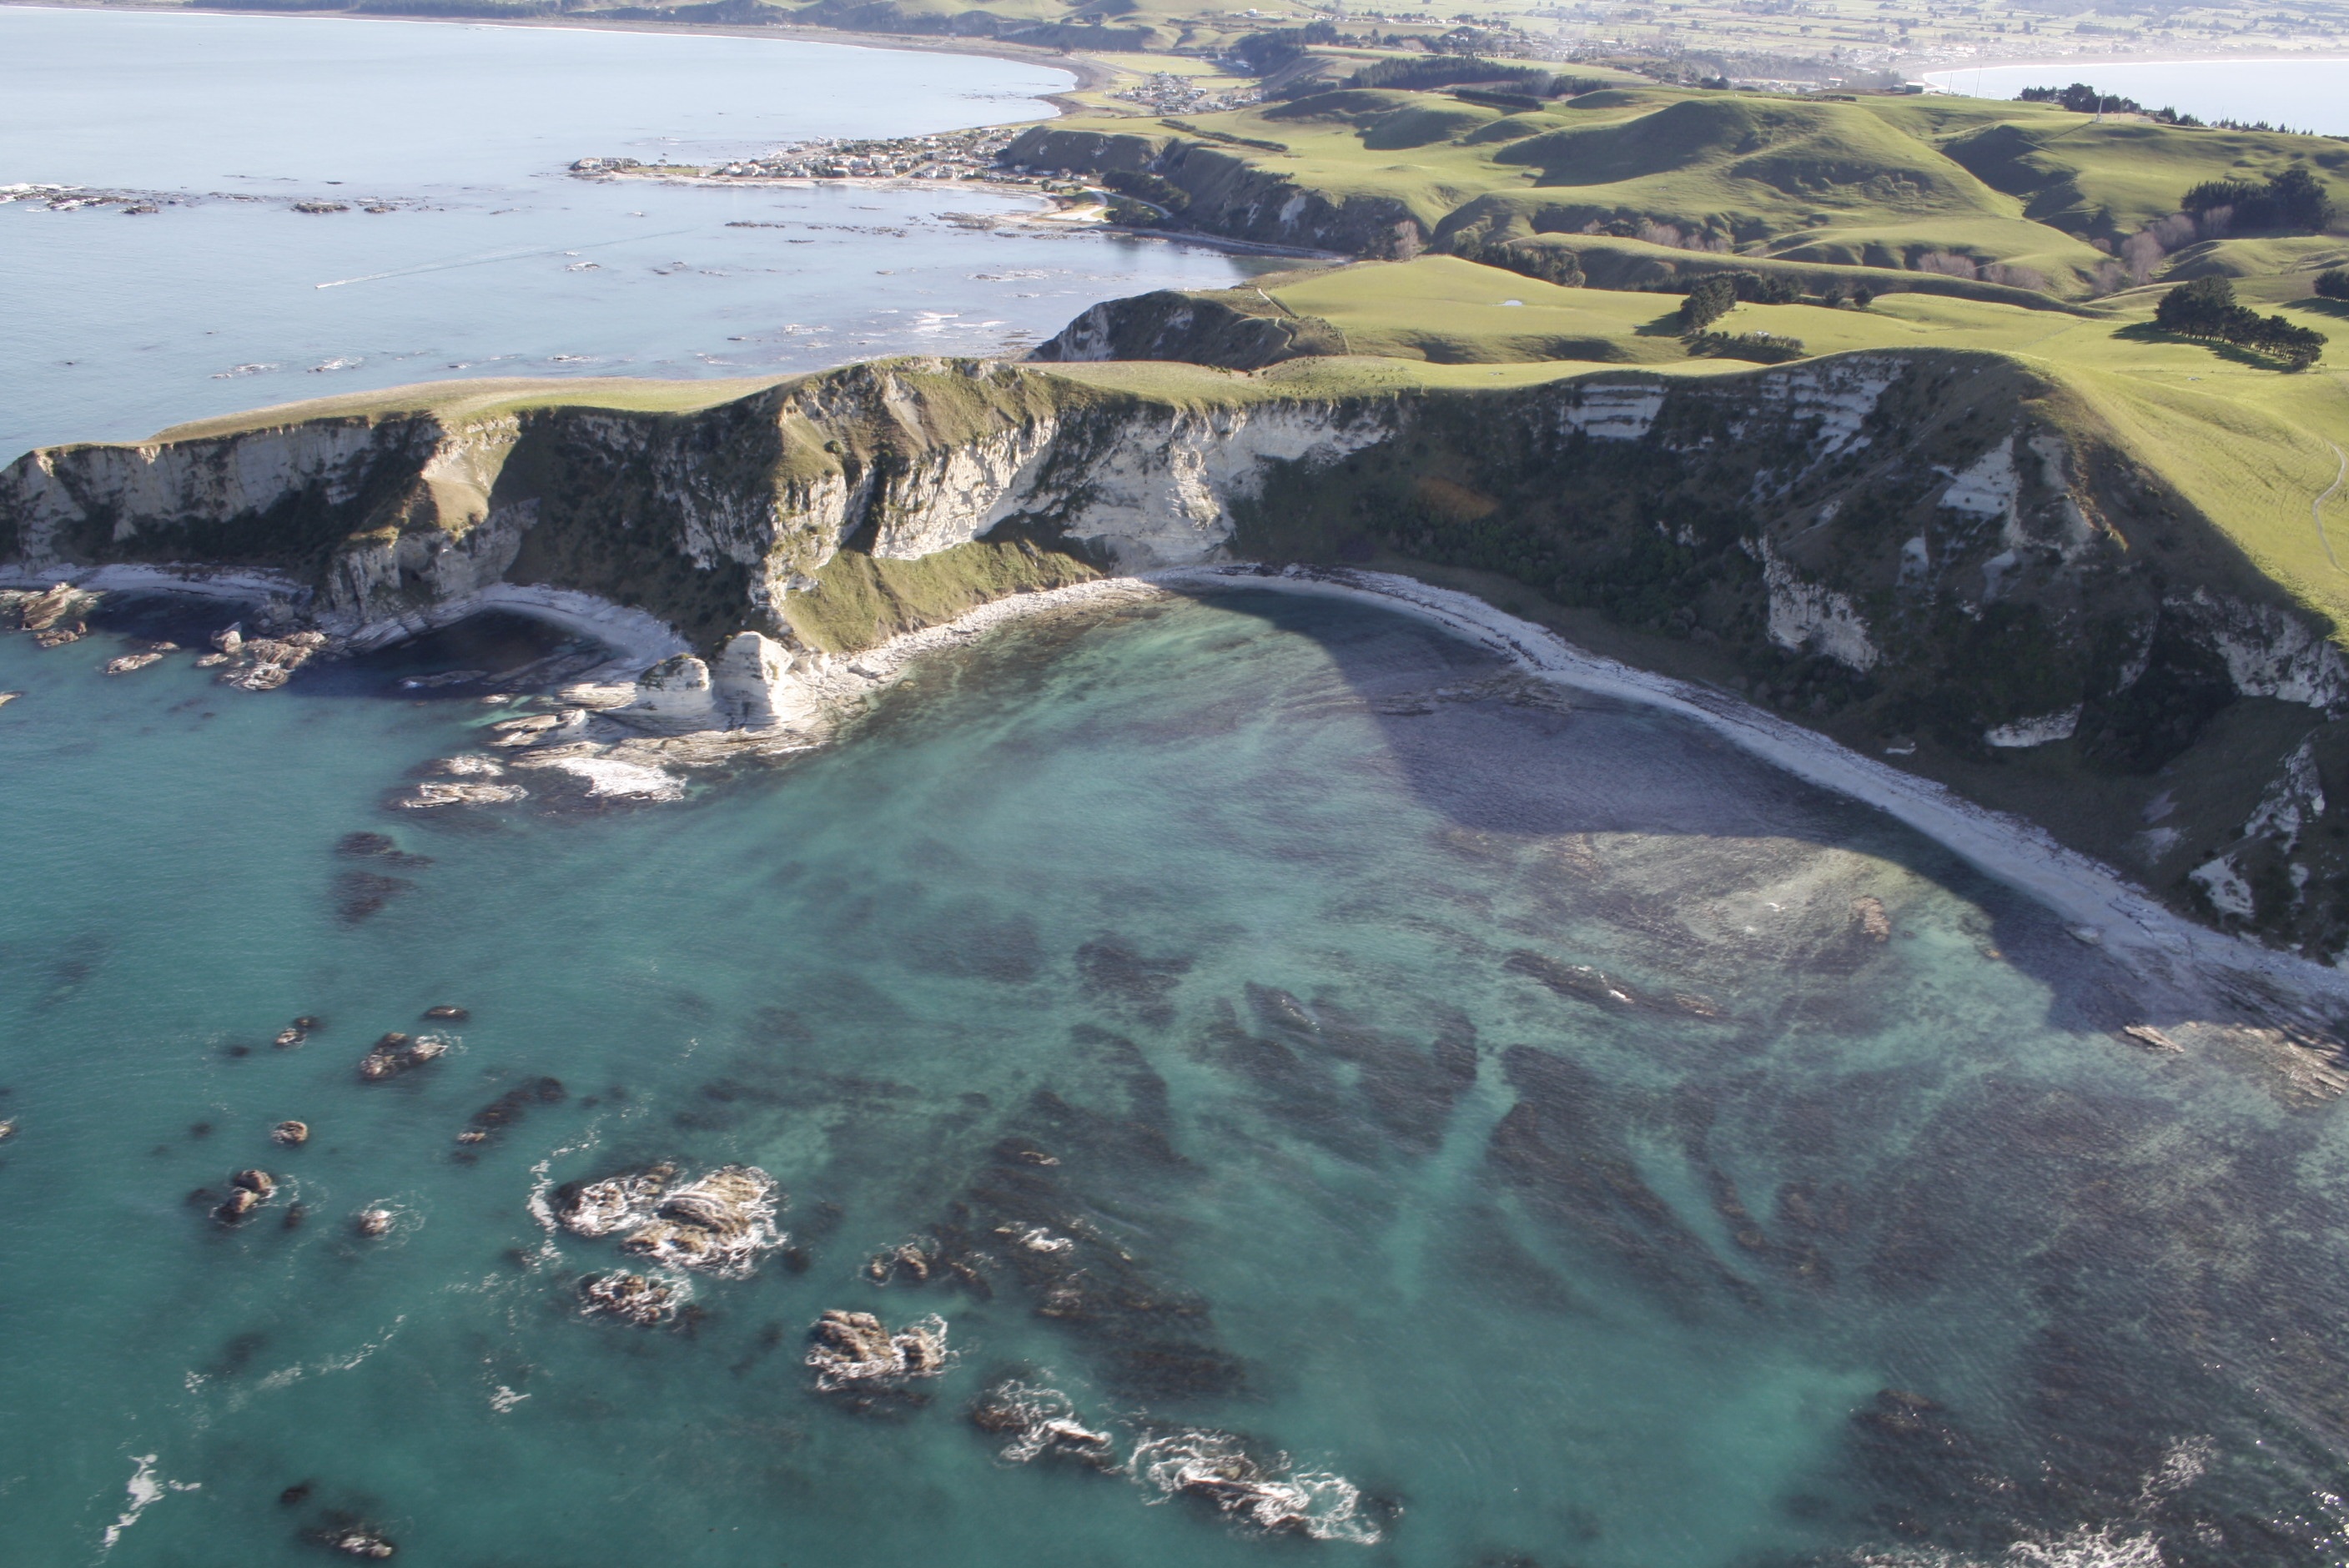
beach, landscape, sea, coast, water, nature, ocean, shore, wave, coastal, vacation, travel, coastline, cliff, cove, scenic, bay, rapid, terrain, rocks, geology, new zealand, cape, landform, aerial photography, geographical feature, geological phenomenon, wind wave